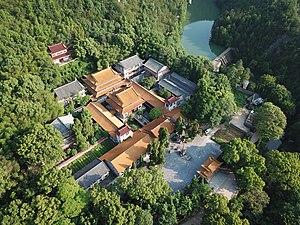
Le district de Qingyuan est une subdivision administrative de la province du Jiangxi en Chine. Il est placé sous la juridiction de la ville-préfecture de Ji'an.